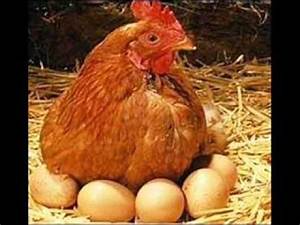
Label: chicken